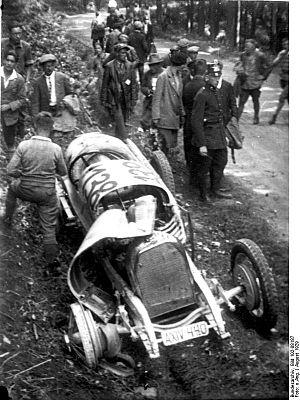
La Course de côte du Semmering était une compétition automobile disputée régulièrement durant les années 1900 et 1920 dans les préalpes orientales septentrionales autrichiennes, entre la Basse-Autriche et le land de Styrie, pour rejoindre le Col du Semmering situé à une altitude de 935 mètres.